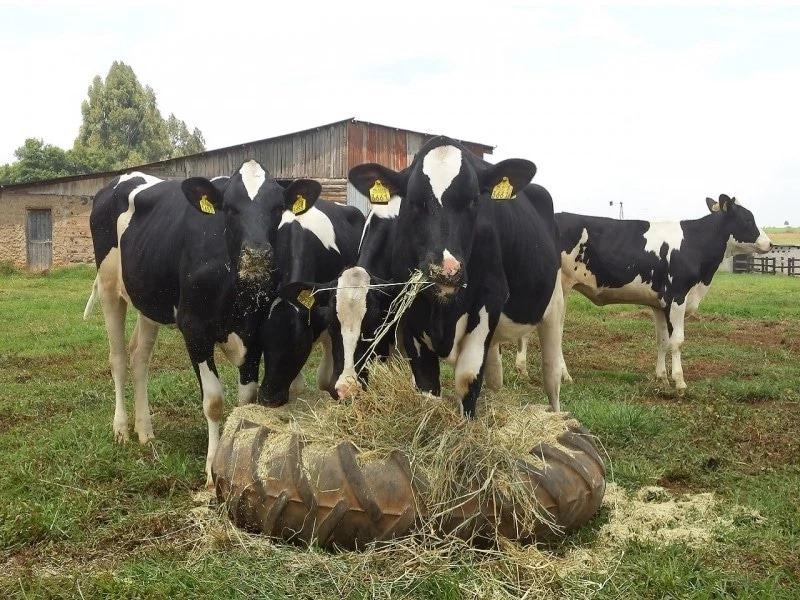
Kundi la ngombe weusi na weupe wa kila malisho, ngombe hao wako katika uwanja wenye nyasi fupi karibu na jengo la zamani la shamba, malisho yamewekwa ndani ya gurudumu kubwa la trekta ambalo limekatwa na kutumika kama chombo cha kulisha.